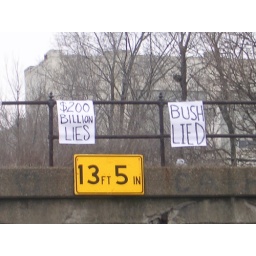
Posted these over the Michigan street bridge on the 2nd anniversary of Iraq War